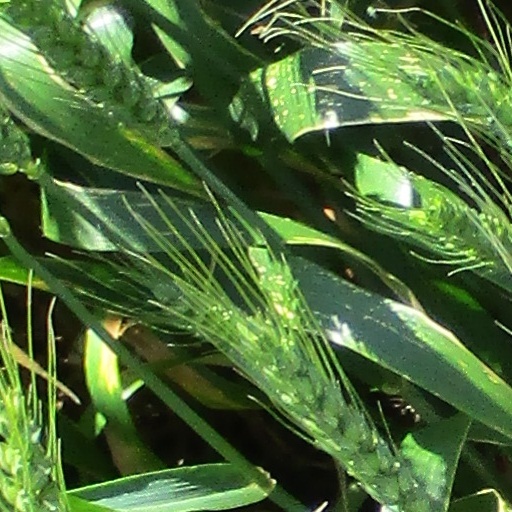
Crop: wheat